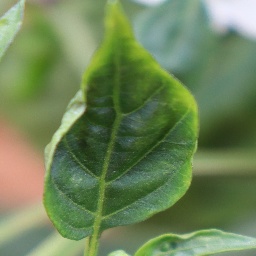
Label: mites_and_trips